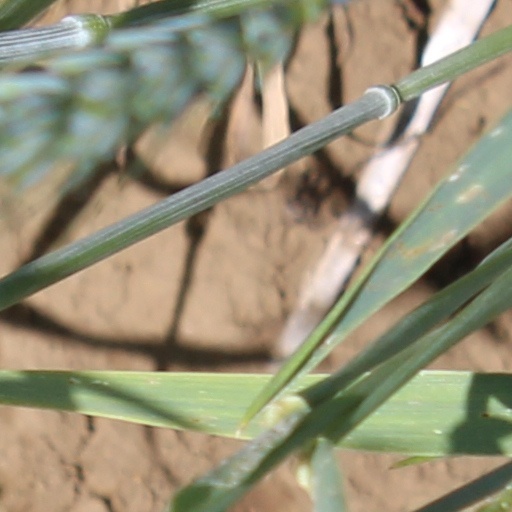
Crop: wheat